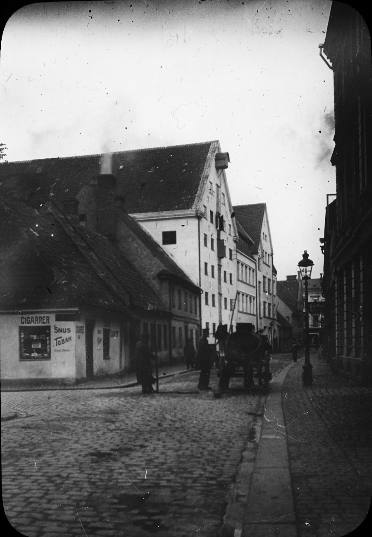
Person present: No